Kilwinning Abbey

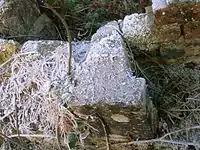
Stonework from the abbey reused in an Eglinton Estate building at Benslie

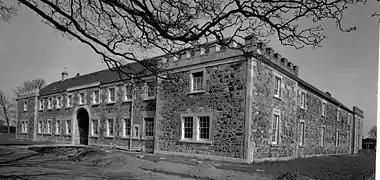
The old estate offices and stables built from the masonry of the old abbot's dwelling

In the 16th century the abbey had been gradually secularised and protestantised; the last abbot, Archbishop Gavin Hamilton of Roplock, died at Restalrig, outside Edinburgh on 'Black Saturday, 15 June 1571, following a skirmish between the parties supporting the Queen and the opposing Protestant faction under the Earl of Morton. Although he supported the Reformation, he was also a supporter of Mary Queen of Scots.